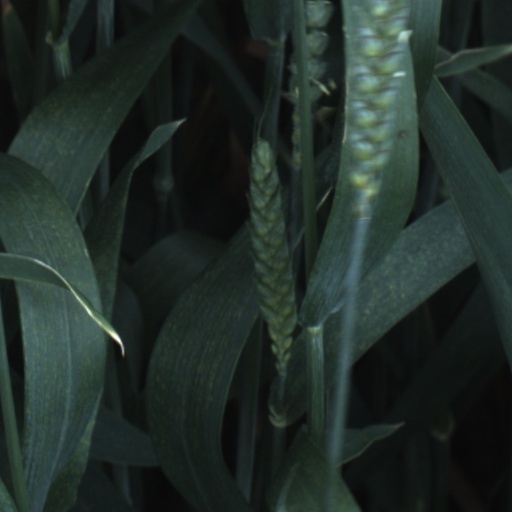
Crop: wheat